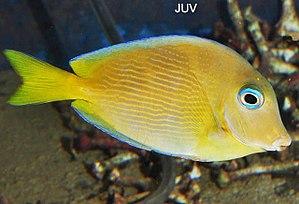
Acanthurus coeruleus ou chirurgien bayolle ou encore poisson chirurgien bleu est un poisson présent dans les eaux de l'ouest de l'Atlantique.